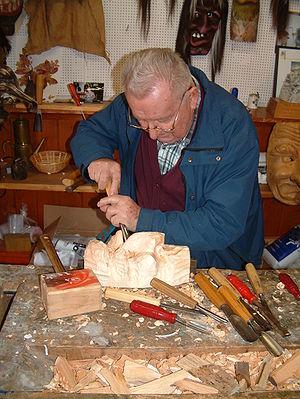
Les Tschäggättä sont des personnages monstrueux que l'on voit dans les rues des villages du Lötschental en Suisse pendant Carnaval.